Jeff Kent

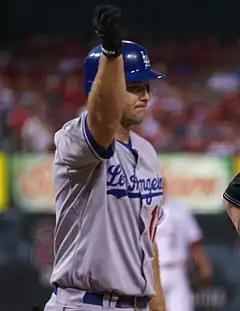
Kent with the Los Angeles Dodgers in 2008

Jeffrey Franklin Kent (born March 7, 1968) is an American former professional baseball second baseman. He played 17 seasons in Major League Baseball (MLB) from 1992 to 2008 for the Toronto Blue Jays, New York Mets, Cleveland Indians, San Francisco Giants, Houston Astros, and Los Angeles Dodgers.